Twelve Tribes communities

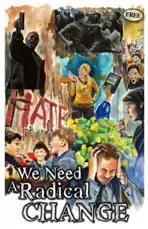
"We Need Radical Change", an example of Twelve Tribes "free paper" commonly distributed at events as a form of evangelism

By 1989, the church had become widely accepted in Island Pond and grew substantially during the 1980s and 1990s, opening branches in several different countries, including the Czech Republic, Canada, Australia, Brazil, Spain, Germany, Argentina, and the United Kingdom. During this expansion phase, the group used the name Messianic Communities, before deciding to rename itself The Twelve Tribes.